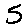
Label: 5